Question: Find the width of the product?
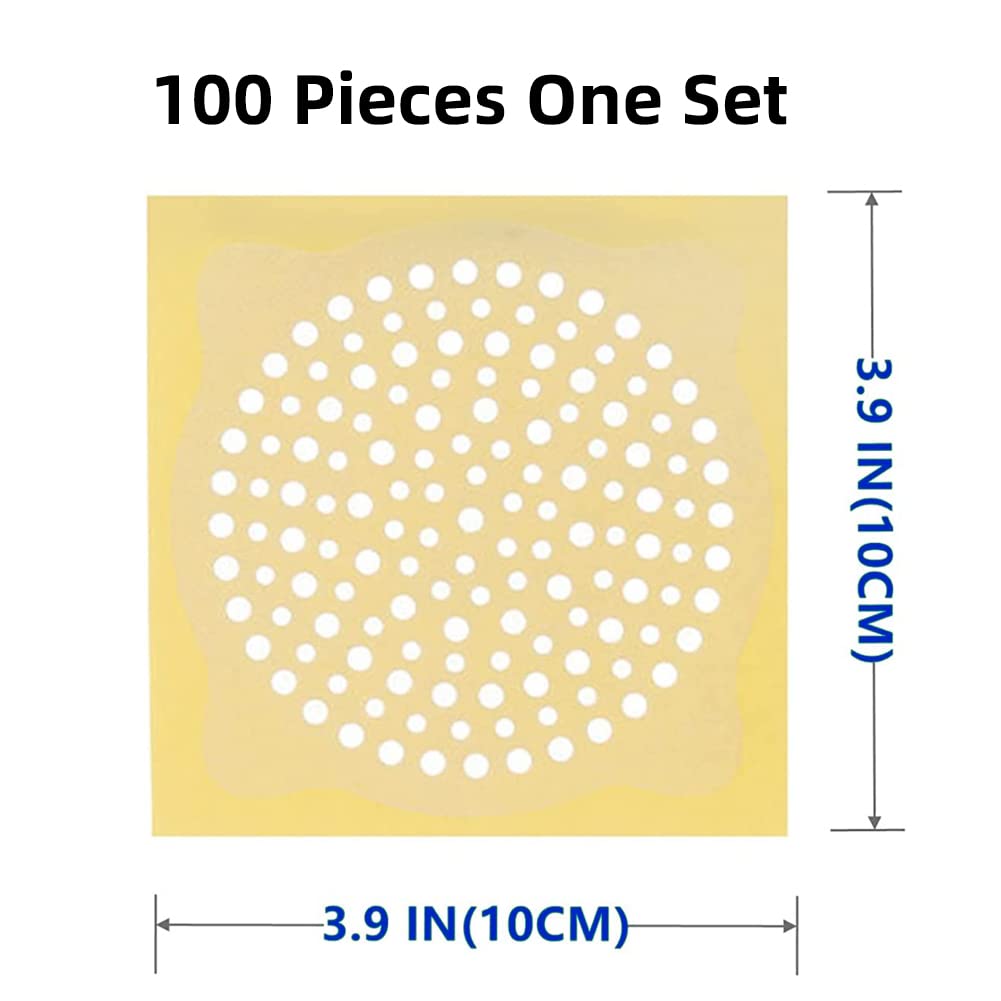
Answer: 10.0 centimetre